Anas

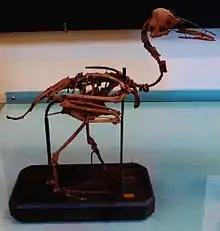
"Anas blanchardi" fossil

A number of fossil species of "Anas" have been described. Their relationships are often undetermined: